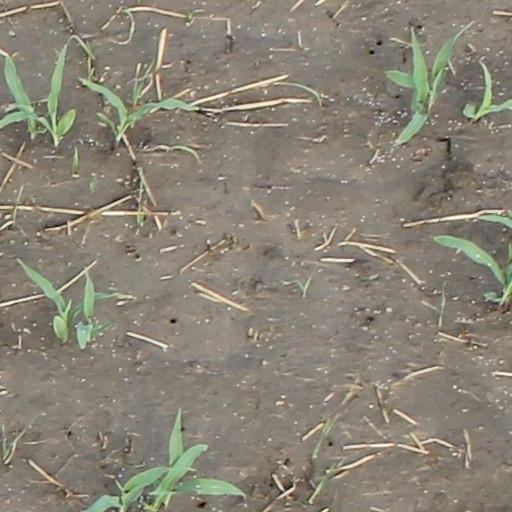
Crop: maize; corn